Macon Bolling Allen

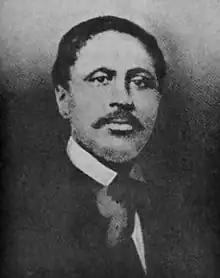

Macon Bolling Allen (born Allen Macon Bolling; August 4, 1816 – October 15, 1894) was an American attorney who is believed to be the first African American to become a lawyer and to argue before a jury, and the second to hold a judicial position in the United States. Allen passed the bar exam in Maine in 1844 and became a Massachusetts Justice of the Peace in 1847. He moved to South Carolina after the American Civil War to practice law and was elected as a judge in 1873 and again in 1876. Following the Reconstruction Era, he moved to Washington, D.C., where he continued practicing law.